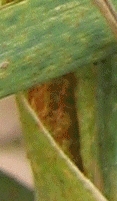
Label: Wheat___Brown_Rust